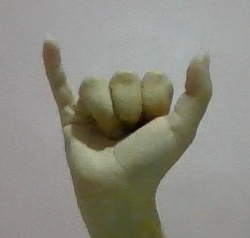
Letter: ya